Desolation Peak (Washington)

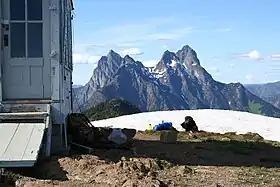
The view of Hozomeen Mountain from Desolation Peak

During the Pleistocene period dating back over two million years ago, glaciation advancing and retreating repeatedly scoured the landscape leaving deposits of rock debris. The U-shaped cross section of the river valleys is a result of recent glaciation. Uplift and faulting in combination with glaciation have been the dominant processes which have created the tall peaks and deep valleys of the North Cascades area.